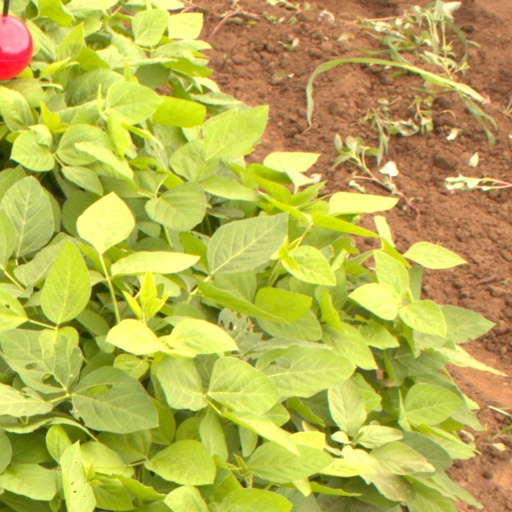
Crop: soybean